Jon Kyl

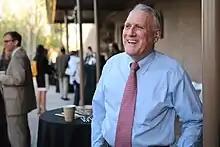
Kyl at an event in Phoenix in April 2017.

Kyl was elected by his fellow Senate Republicans to a succession of leadership posts: Policy Committee chairman (2003–2007), Conference chairman (2007), and most recently (in December 2007), Senate Minority Whip. Kyl's ascension to Minority Whip makes him the first Arizonan to hold such an influential Senate leadership post since Democrat Ernest W. McFarland served as Senate Majority Leader from 1951 to 1953. Kyl is the only Arizona Republican to hold that leadership position.